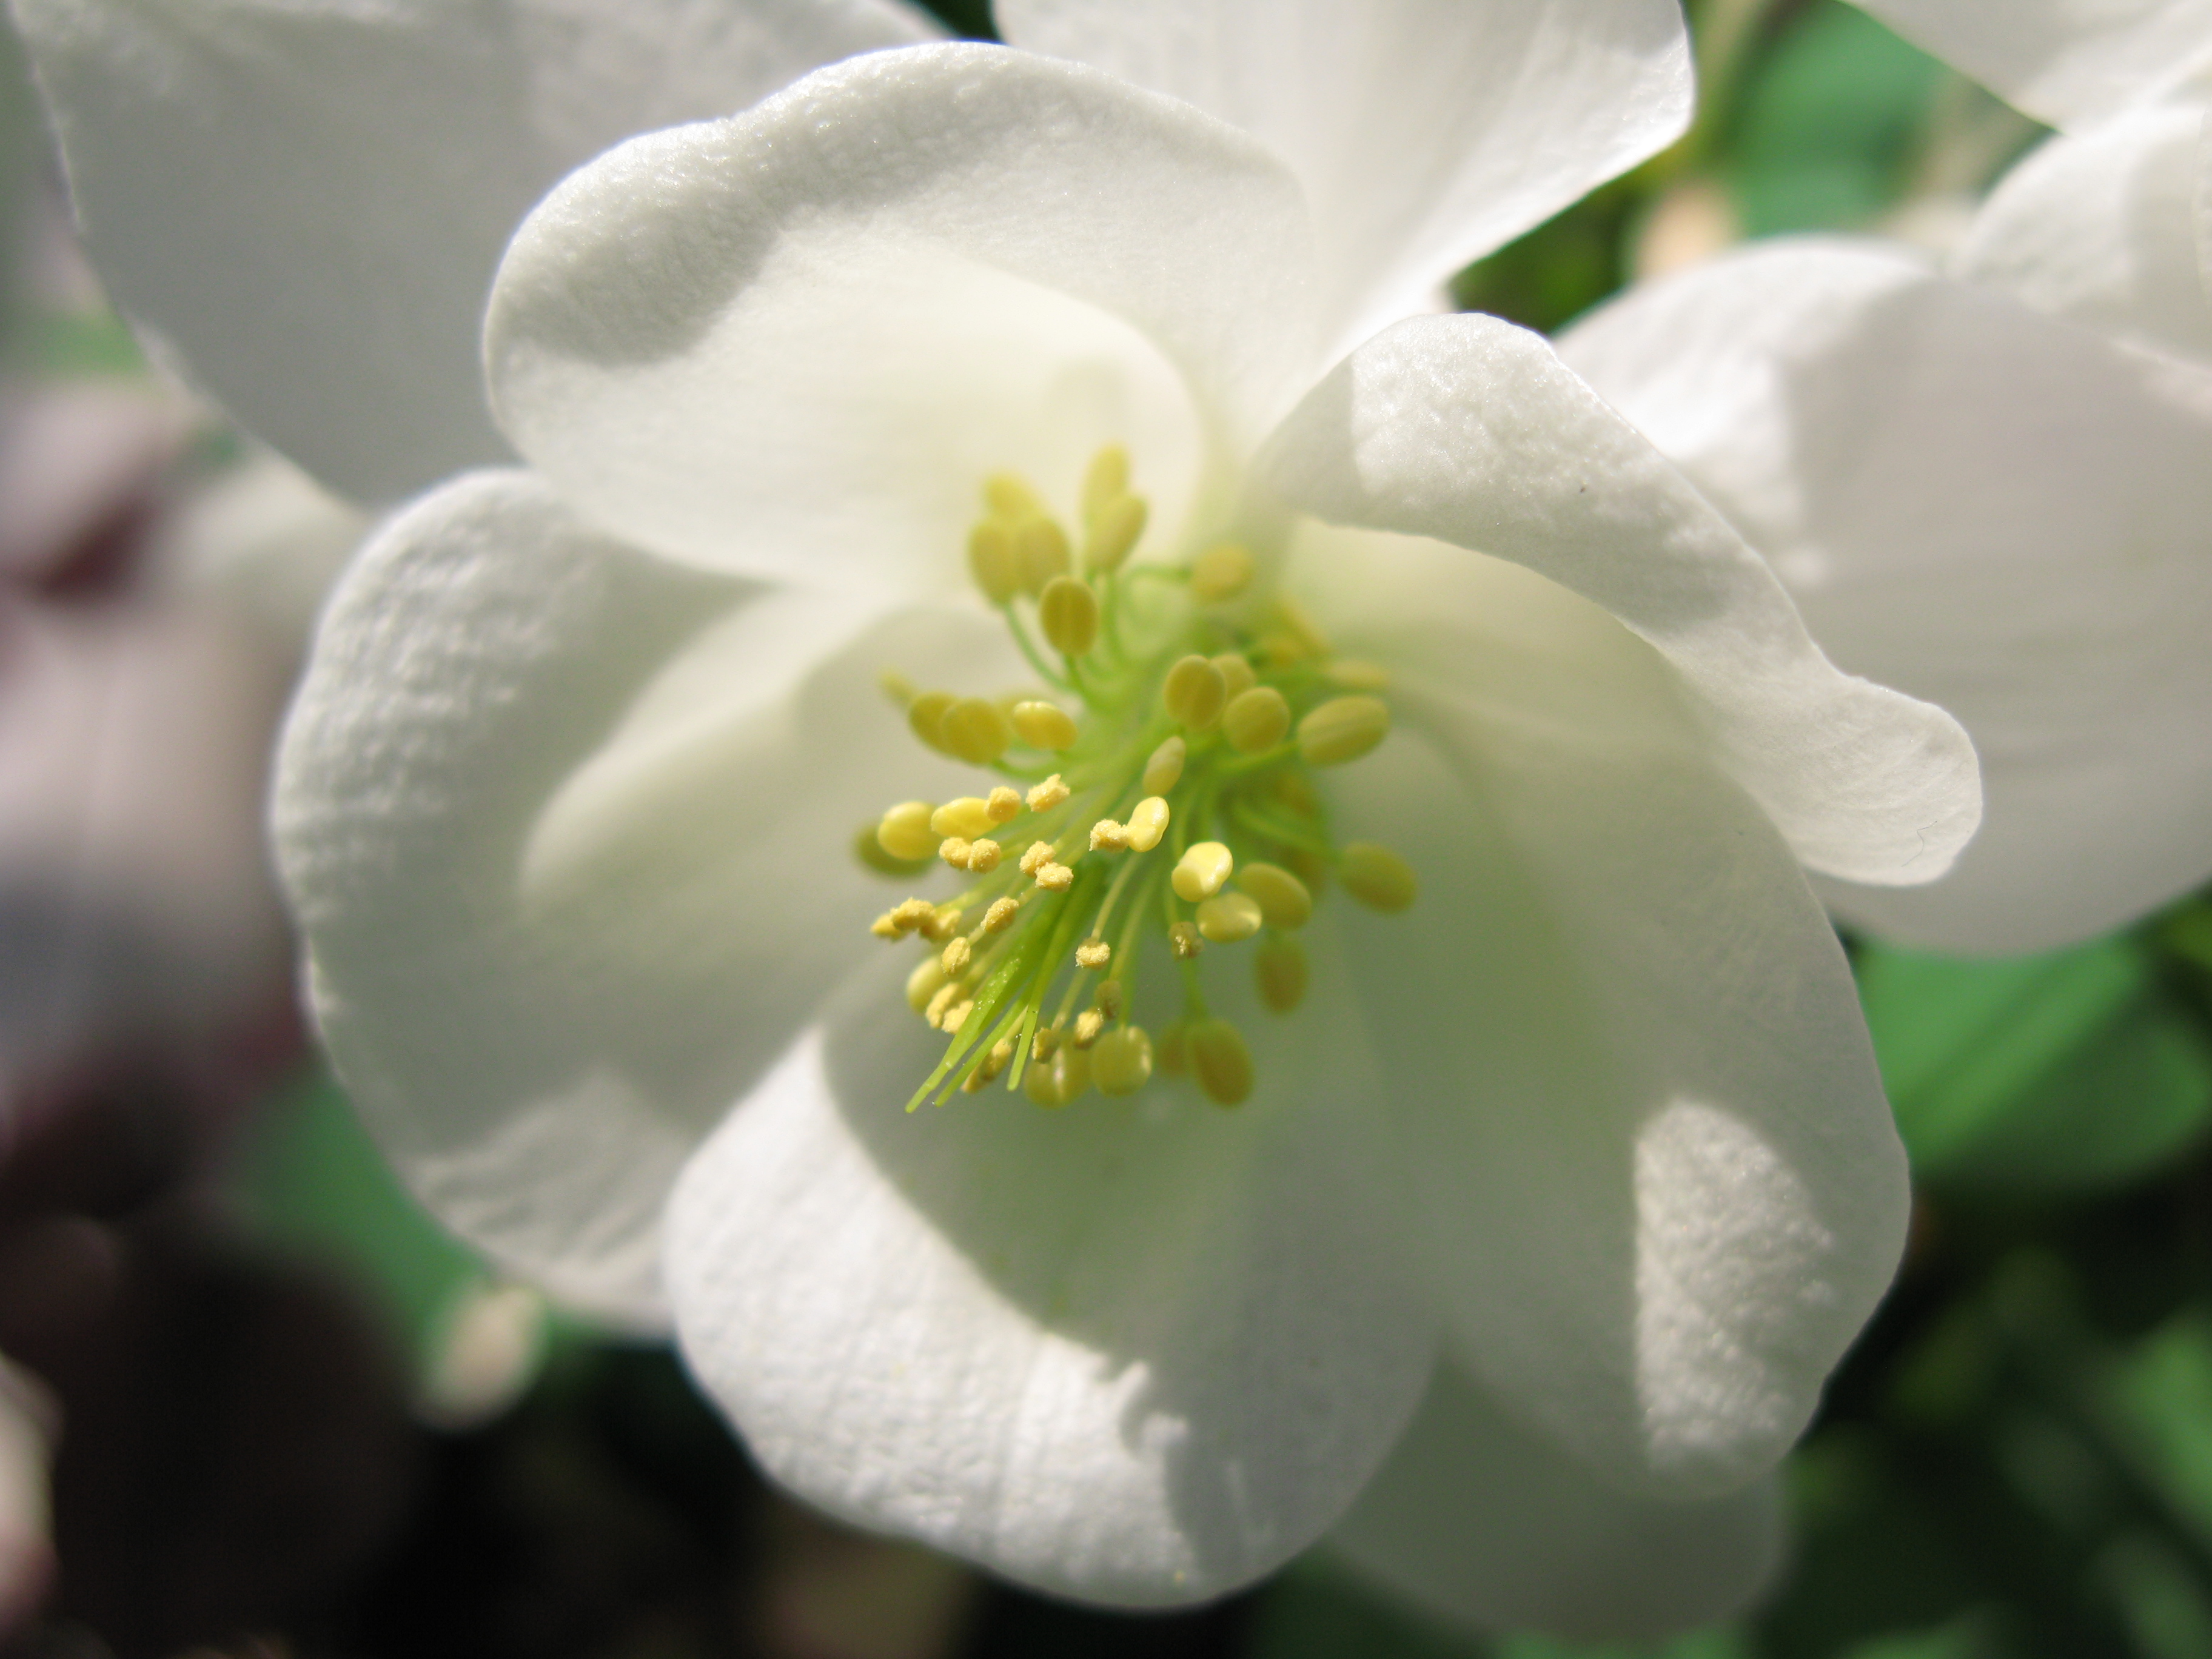
blossom, plant, white, flower, petal, high, botany, flora, fan, wildflower, hires, columbine, hi, res, aquilegia, g7, macro photography, jasmine, flowering plant, land plant